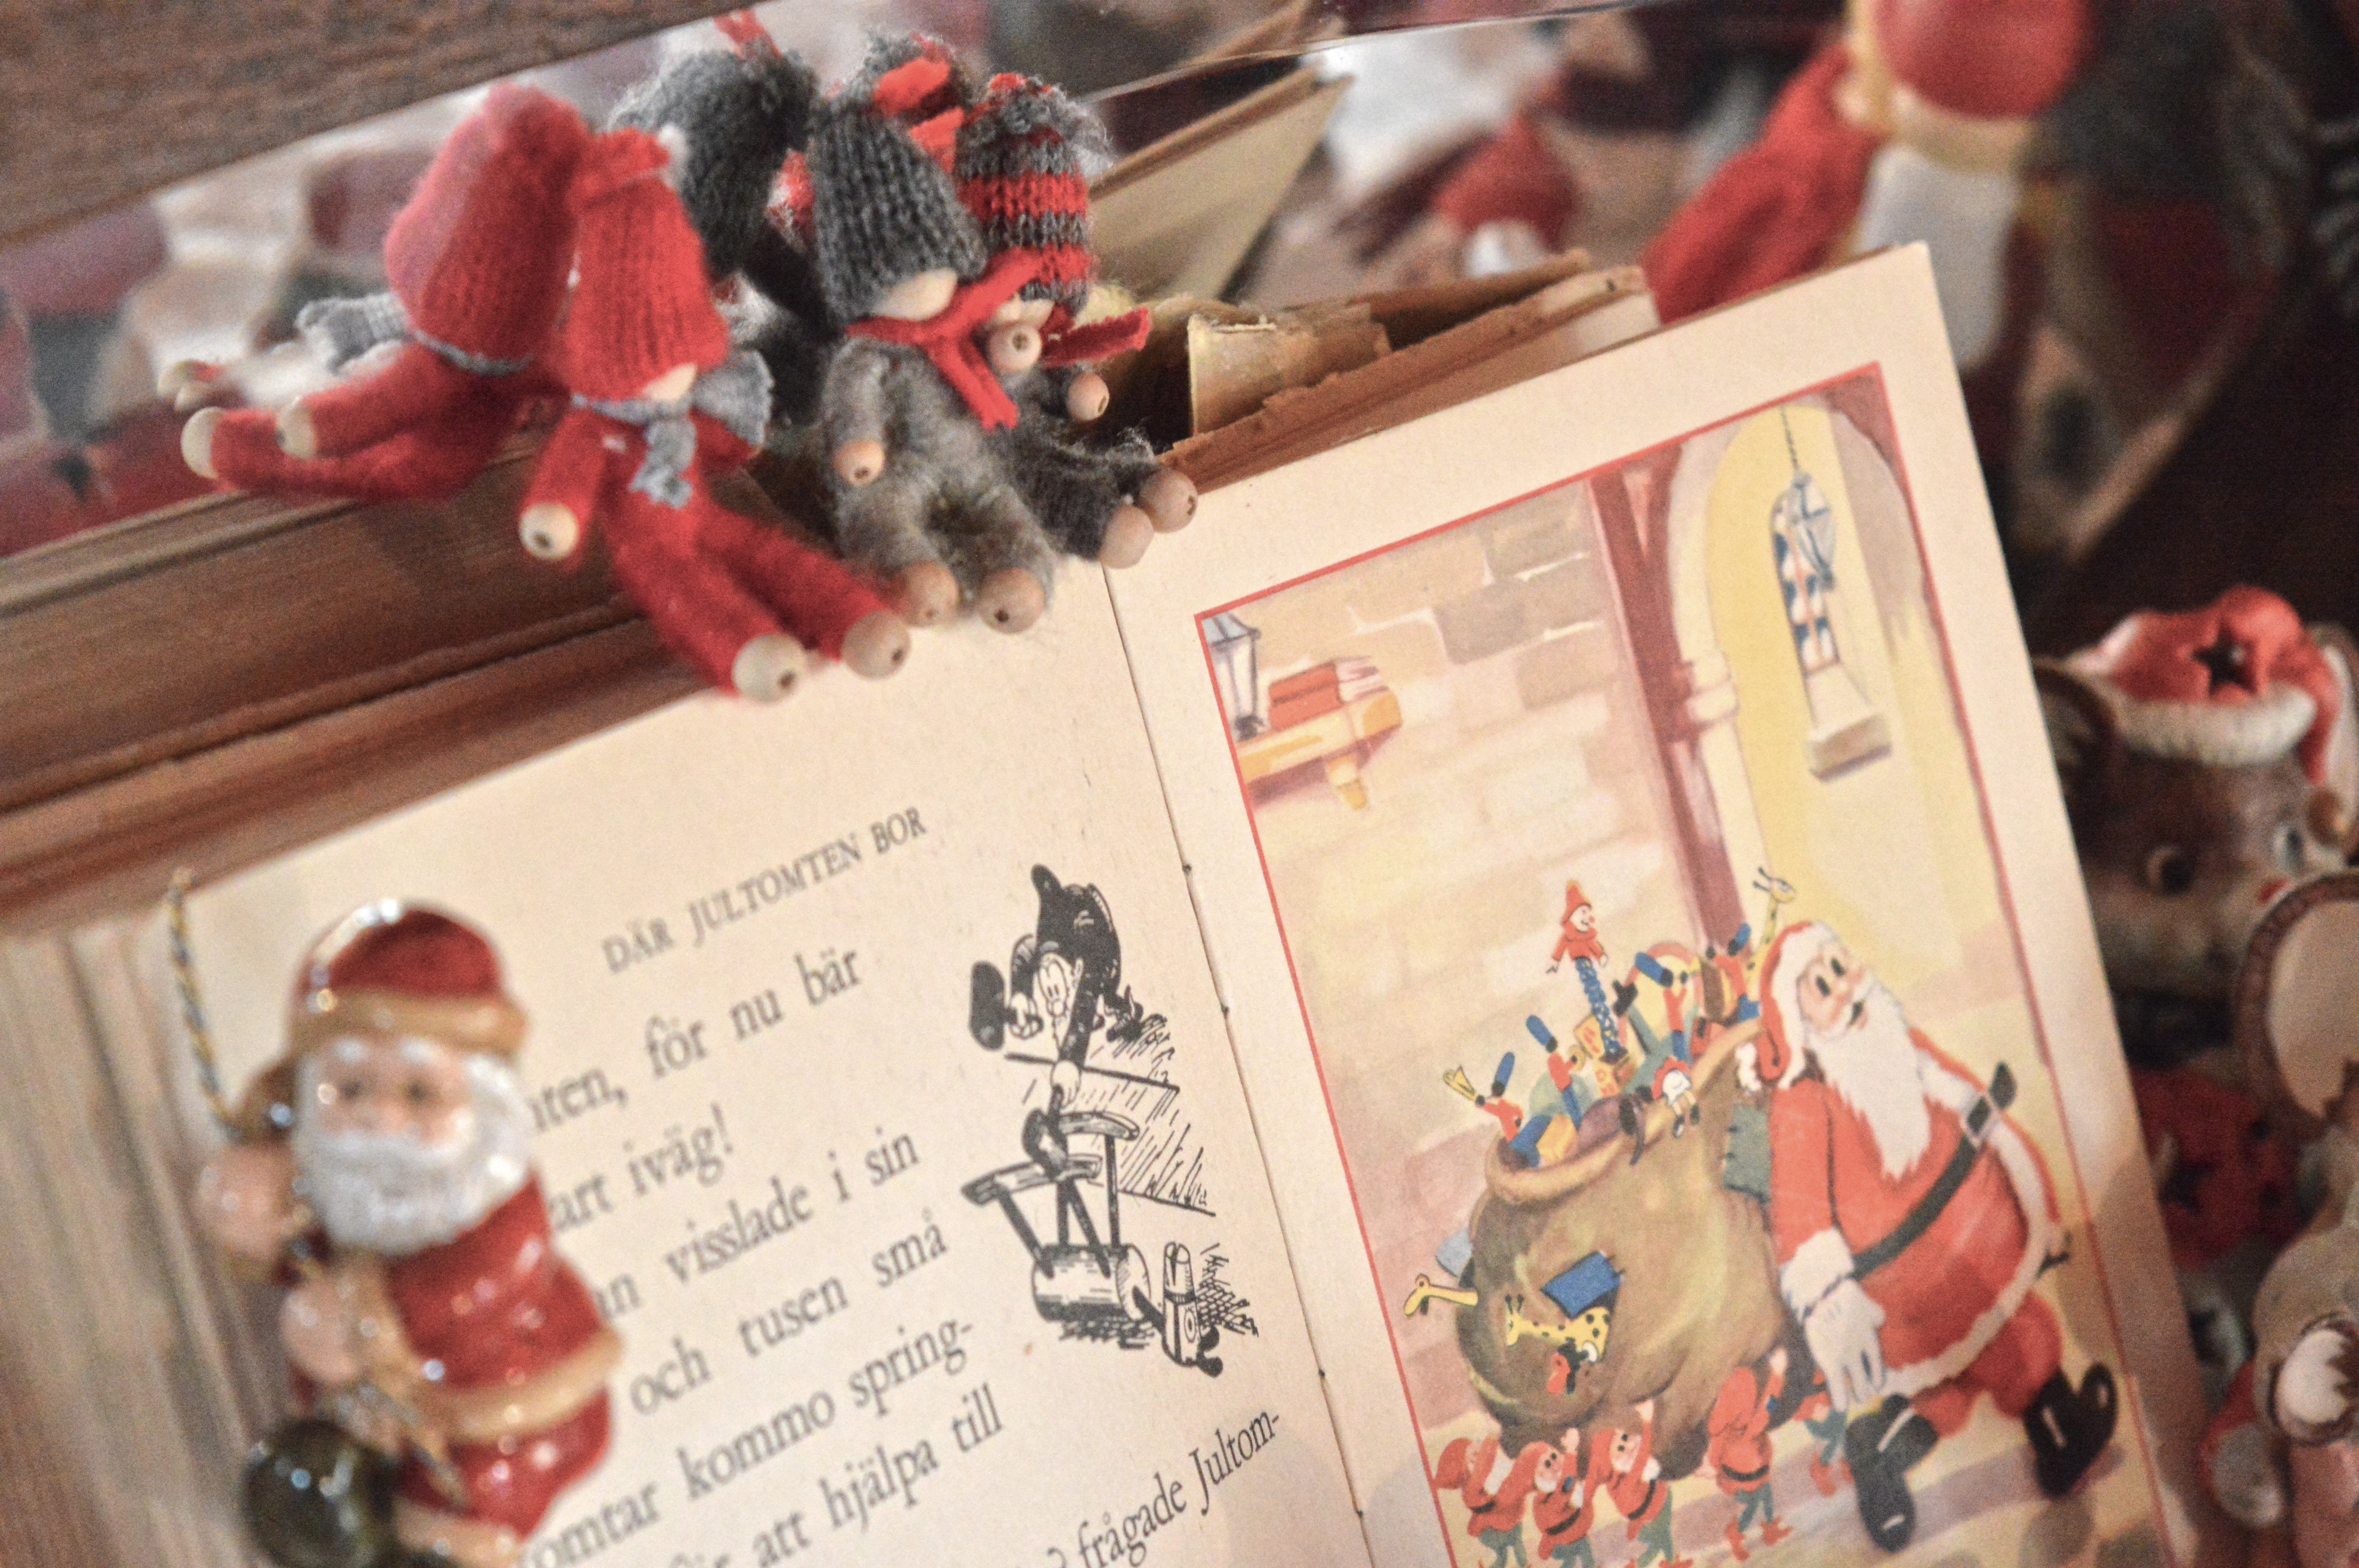
evening, christmas, toy, art, claus, weekend, comics, christmas eve